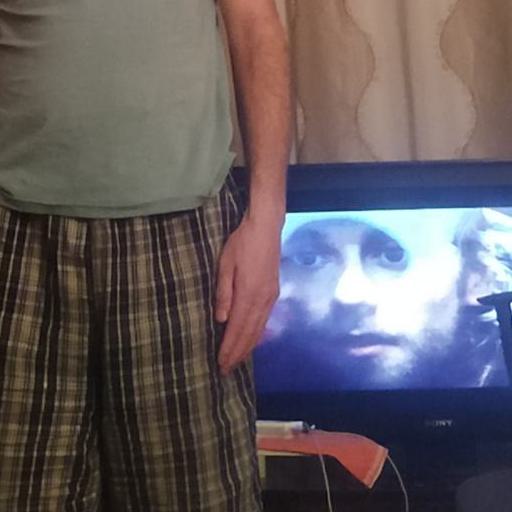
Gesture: no_gesture